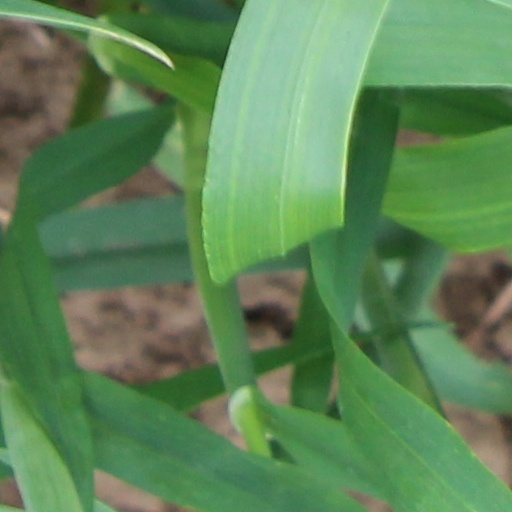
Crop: wheat